Horten Line

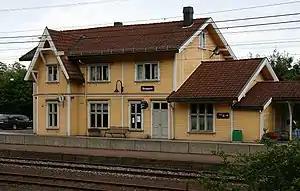
Skoppum Station was the terminus of the Horten Line, where it met the Vestfold Line

The Horten Line was a branch railway line of the Vestfold Line which ran from Skoppum to Horten, Norway. The line opened as a narrow gauge line on 13 October 1881, the same day as the Vestfold Line. The latter had been proposed to run through Horten, but instead a branch line was chosen. The Horten Line converted to standard gauge in 1949 and electrified in 1957. Passenger transport ran until 1968 and freight trains until 2002. The line was demolished in 2009 and converted into a combined walking and bicycle path. Skoppum Station and Borre Station have both been preserved as examples of Balthazar Lange's Swiss chalet style architecture.